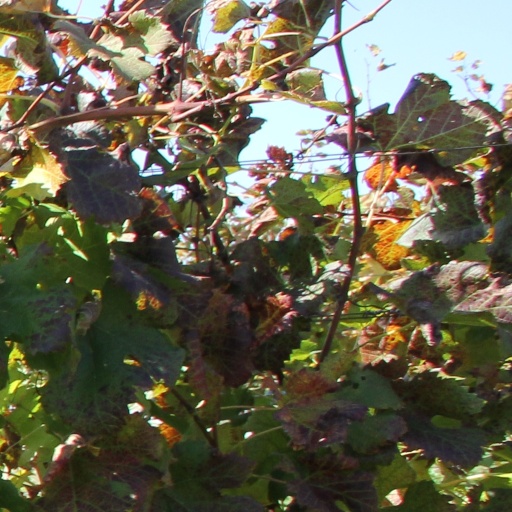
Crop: grape